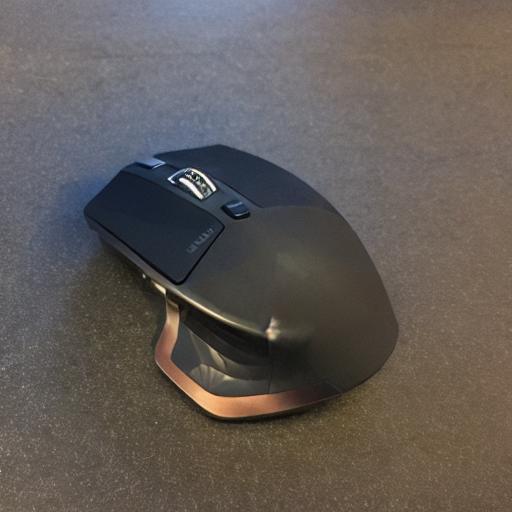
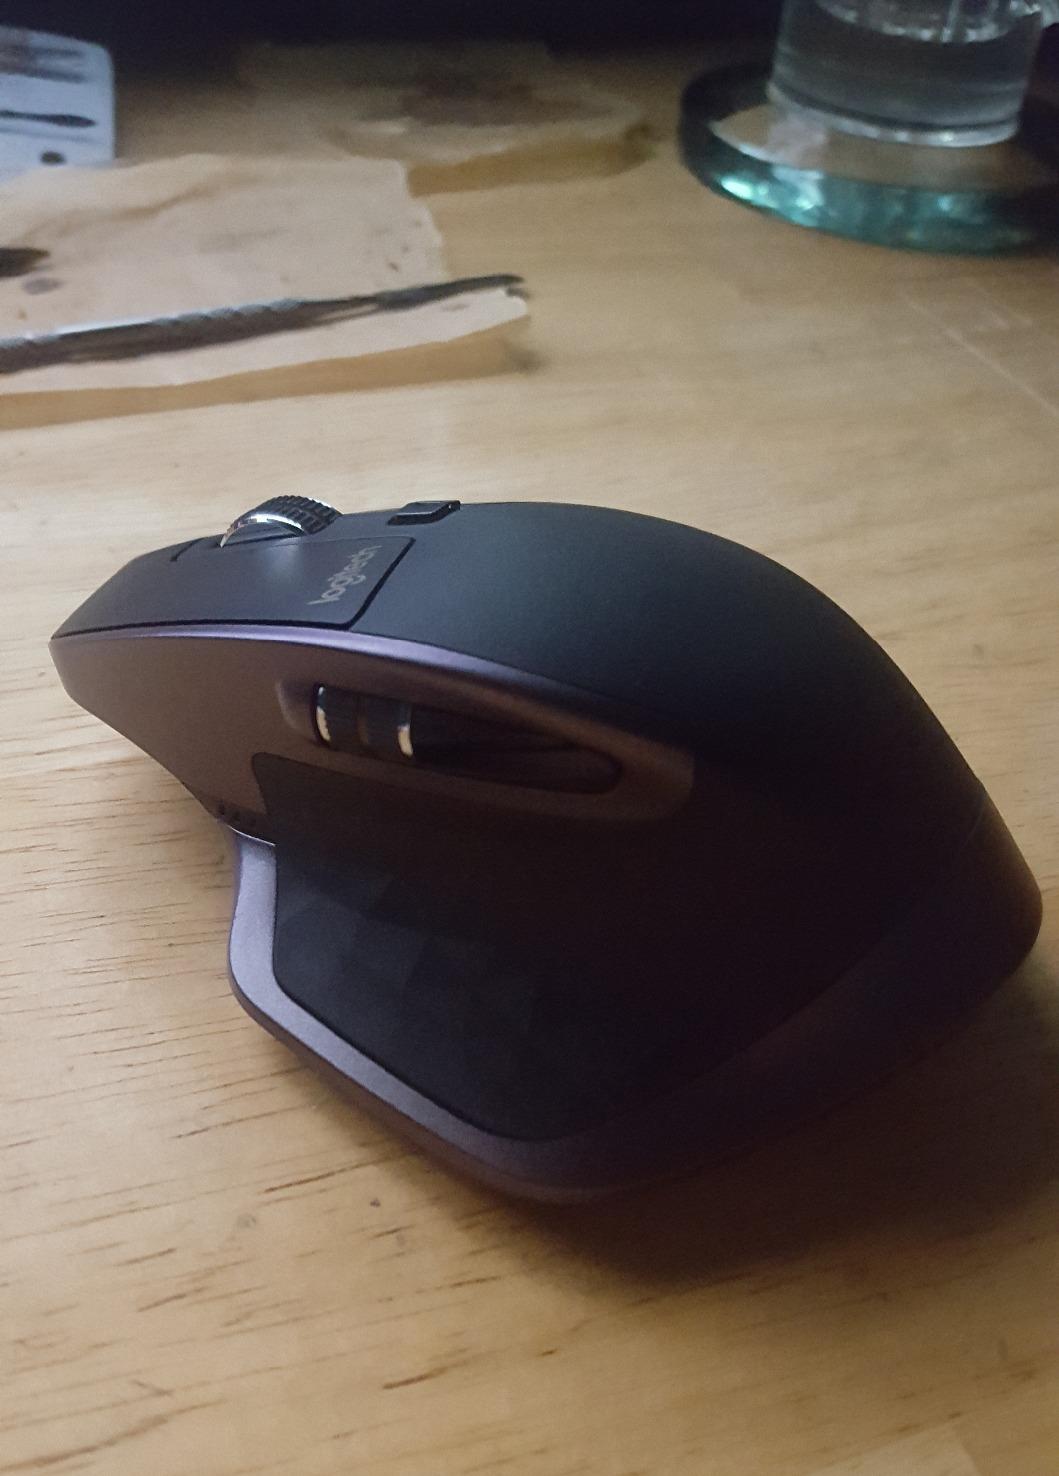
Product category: mouse
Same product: no